The Metropolitan Touch

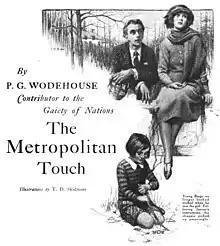
1922 "Cosmopolitan" title illustration by T. D. Skidmore

"The Metropolitan Touch" is a short story by English writer P. G. Wodehouse, and features the young gentleman Bertie Wooster and his valet Jeeves. The story was published in "The Strand Magazine" in London in September 1922, and then in "Cosmopolitan" in New York that same month. The story was also included in the 1923 collection "The Inimitable Jeeves".